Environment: lab
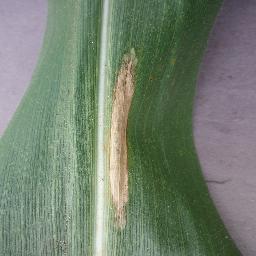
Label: northern_corn_leaf_blight